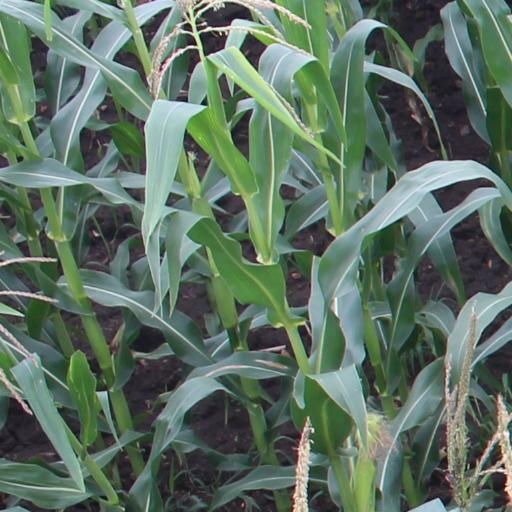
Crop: maize; corn